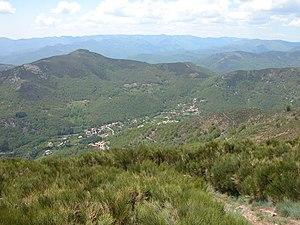
Labastide sur Besorgues et Moucheyres
Labastide-sur-Bésorgues est une commune française, située dans le département de l'Ardèche en région Auvergne-Rhône-Alpes.